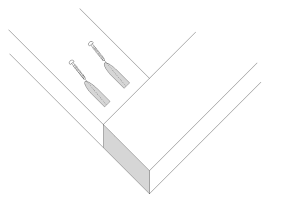
Un assemblage de bois désigne l'union et la jonction de deux ou de plus de parties ensemble. Les métiers du bois distinguent différents types d'assemblage qui sont détaillés ici.
Un assemblage à plat-joint est un type d'assemblage en angle dans lequel deux membrures d'un matériau quelconque sont jointifs par leurs extrémités, sans aucune mise en forme particulière, sans aucun embrèvement. L'assemblage à plat joint est l'assemblage le plus simple à réaliser puisqu'il consiste simplement à couper le bois à la longueur voulue et à les assembler. C'est aussi le plus faible, car à moins d'utiliser un renfort, on ne peut utiliser que de la colle pour le maintenir en place. Parce que l'orientation du bois ne propose généralement qu'une extrémité de la surface de collage en bois de fil, le joint obtenu est intrinsèquement fragile.